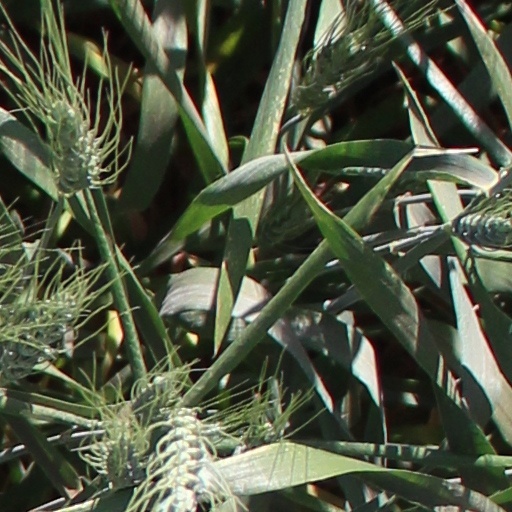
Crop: wheat